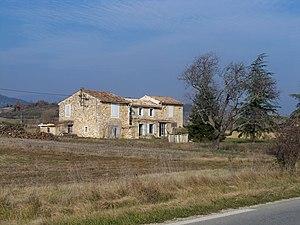
Maison à Terre à Bonnieux, Vaucluse, France
Bonnieux est une commune française, située dans le département de Vaucluse en région Provence-Alpes-Côte d'Azur. On appelle ses habitants les Bonnieulais.
Le triangle d'or du Luberon est une expression datant des années 1970-1980 reprise par certains journaux comme le Méridional pour désigner une partie de la vallée du Calavon, au nord de la montagne du petit Luberon.